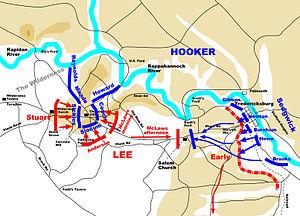
La bataille de Chancellorsville fut une des plus importantes batailles de la guerre de Sécession en 1863.